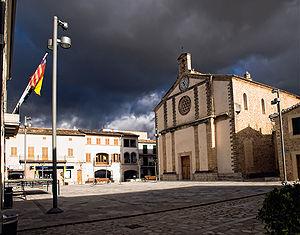
Consell est une commune d'Espagne de l'île de Majorque dans la communauté autonome des Îles Baléares. Elle est située au centre de l'île et fait partie de la comarque du Raiguer.